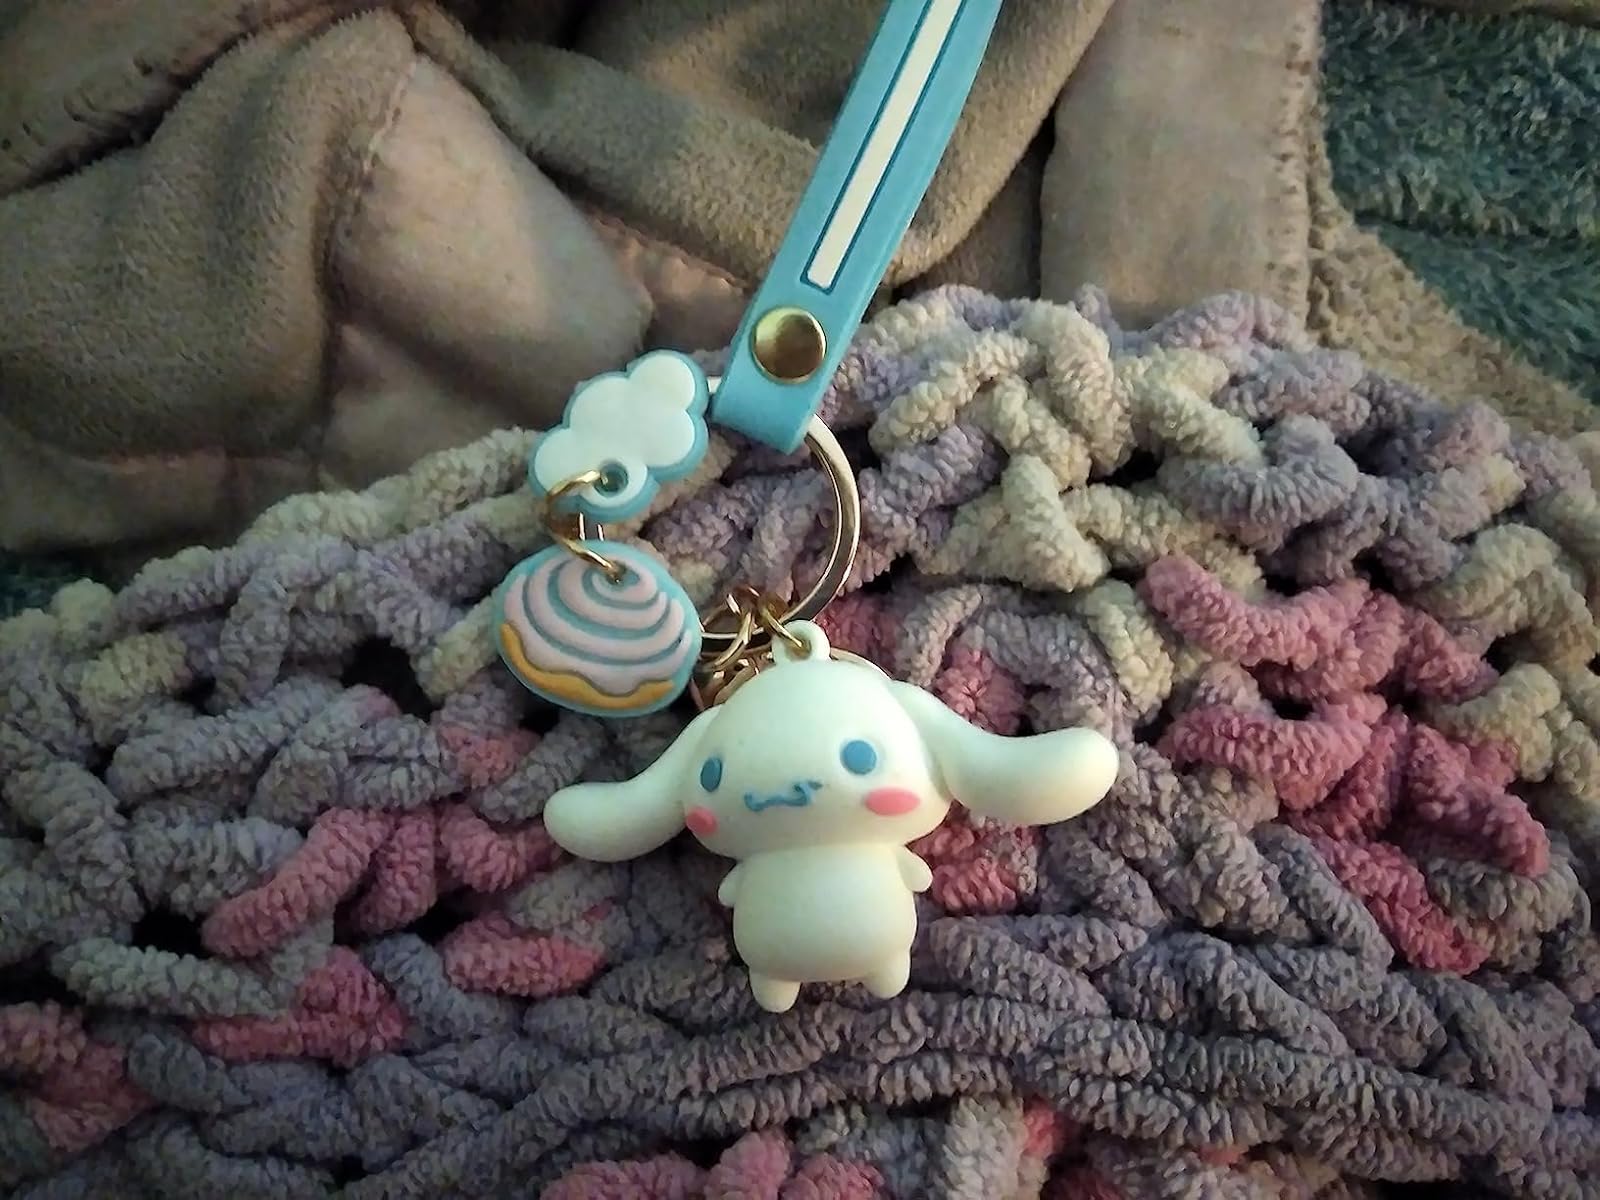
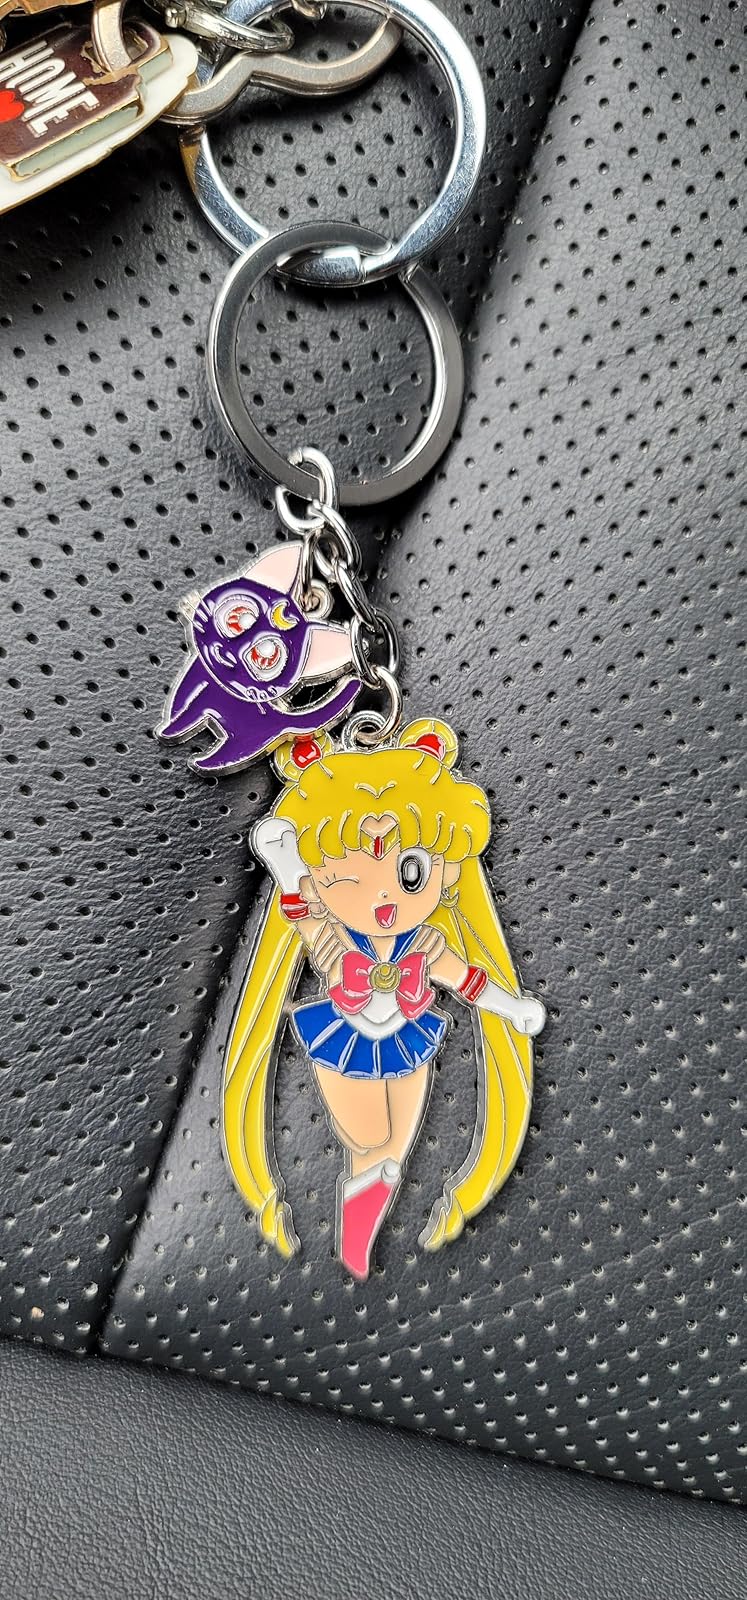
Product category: accessories_keychain
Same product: no